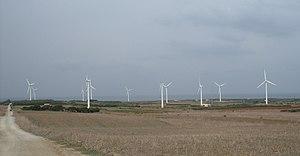
Tunisie, Parc éolien de Sidi Daoud
Sidi Daoud est un village tunisien rattaché administrativement à la délégation d'El Haouaria dans le gouvernorat de Nabeul.
Le secteur de l'énergie en Tunisie comprend l'ensemble de la production, de la transformation, du transit de la consommation d'agents énergétiques dans ce pays.
Le parc éolien de Sidi Daoud est une centrale électrique aménagée sur une côte assez venteuse de la pointe nord du cap Bon en Tunisie.